Bellamy and Hardy

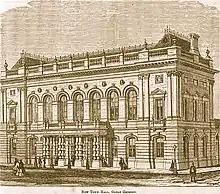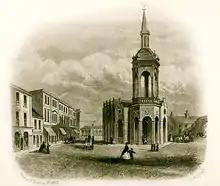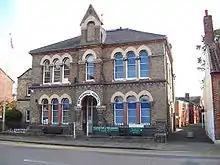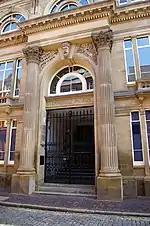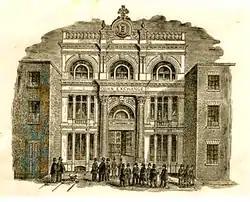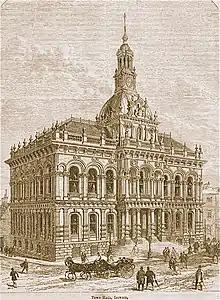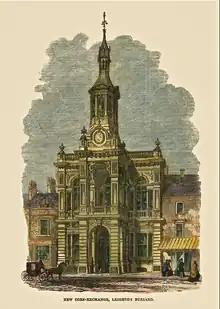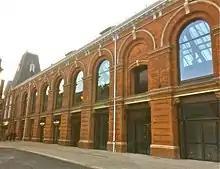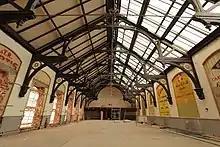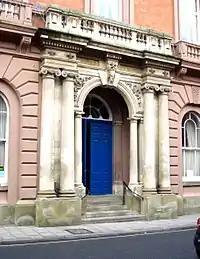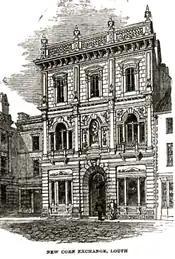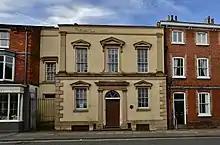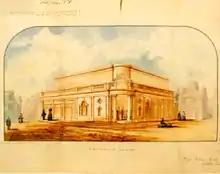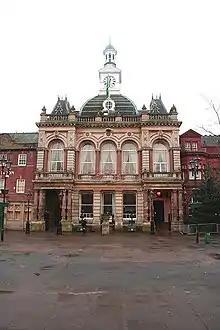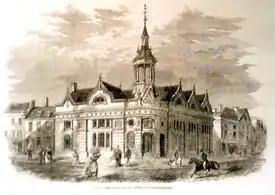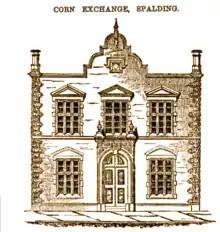
Grimsby Town Hall
Grimsby Corn Exchange 1862
Horncastle War Memorial Hospital -former Dispensary 1866
Museum Entrance – Hull Museum, former Corn Exchange
Hull Corn Exchange 1863
Ipswich Town Hall c. 1867–68
Leighton Buzzard Corn Exchange 1862-3
Corn Exchange, Lincoln, Restored facade with plate glass windows 2017
Corn Exchange redevelopment showing hammerbeam roof
Louth Town Hall, Entrance
Louth Corn Exchange from the Illustrated London News, 7 January 1854.
Louth- The Mansion House, Louth
Market Rasen Corn Exchange
Retford Town Hall. 1866-8
St Neots Corn Exchange 1863-5
Spalding Corn Exchange 1855
189 High Street Lincoln, frontage 1853
61 Eastgate Louth
Le Tall's Mill or Crown Mill, Lincoln 1847
Temple Buildings, 10 Monks Road 1887
The Old Rectory near Hawerby Hall ?1847
Gentleman's Residence Canwick
The Hollies Guest House – Carholme Road, Lincoln
Fairfield House Newland Lincoln
South Park Avenue- buildings by Pearson Bellamy
Bucknall Primary School - 1855
The Old Methodist School Rosemary Lane, Lincoln, 1859
Headmaster's House, Old Lincoln Grammar School
Grimsby – former Corporation Grammar School, 1861-3
Harby Church of England Primary School
School in 1895
Cannon Street House Former Baptist Chapel and School Room.
Louth Free Methodist Chapel
Martin Wesleyan Chapel 1860
Leighton Buzzard Methodist Chapel in 1895
Keelby Methodist Church 1866
Former Congregational Mission Church- Newland Street West/ Gresham Street 1866-7)

Pearson Bellamy designed many houses in Louth, particularly near Linden Walk, Newmarket and Lee Street. An example of a larger "villa" house is Elmhurst on Crowtree Lane.